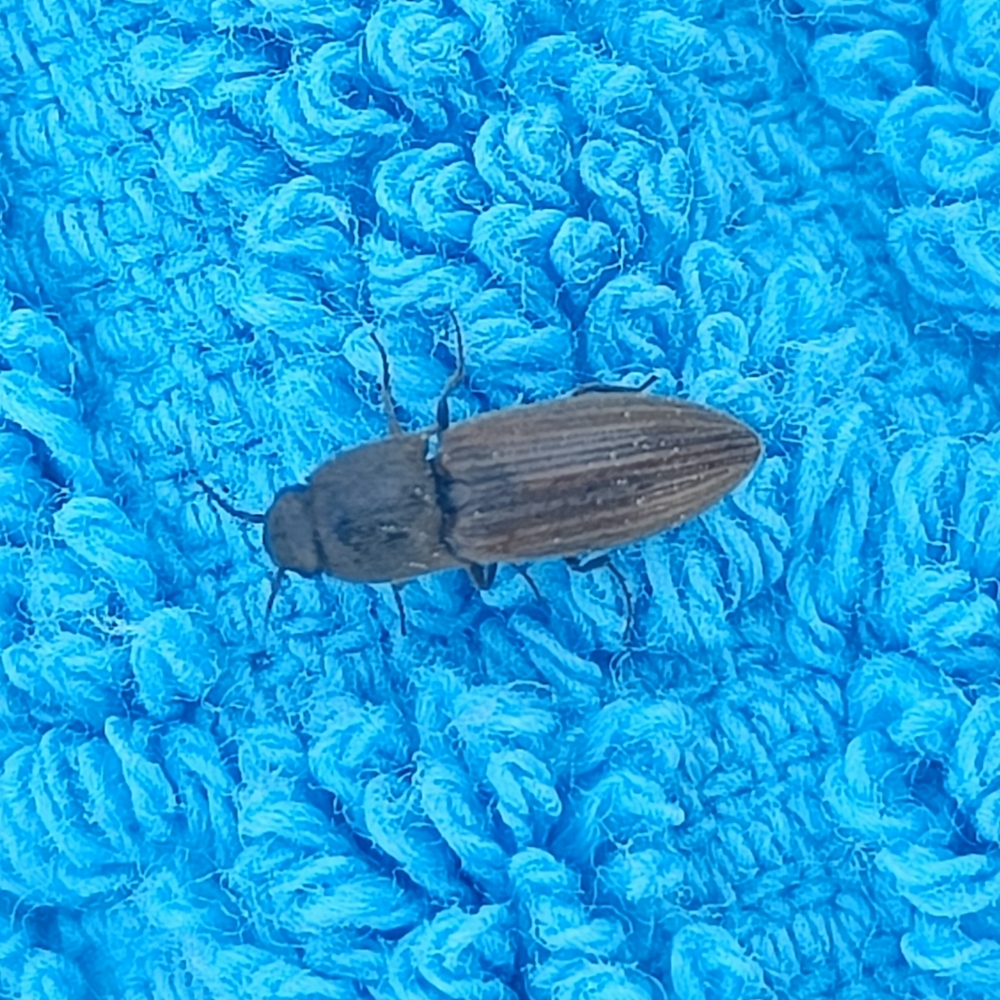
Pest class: clickbeetles_wireworms